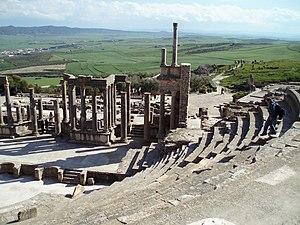
L'histoire de la Tunisie est celle d'une nation d'Afrique du Nord indépendante depuis 1956. Mais elle s'inscrit au-delà pour couvrir l'histoire du territoire tunisien depuis la période préhistorique du Capsien et la civilisation antique des Puniques, avant que le territoire ne passe sous la domination des Romains, des Vandales puis des Byzantins. Le VIIᵉ siècle marque un tournant décisif dans l'itinéraire d'une population qui s'islamise et s'arabise peu à peu sous le règne de diverses dynasties qui font face à la résistance des populations berbères.